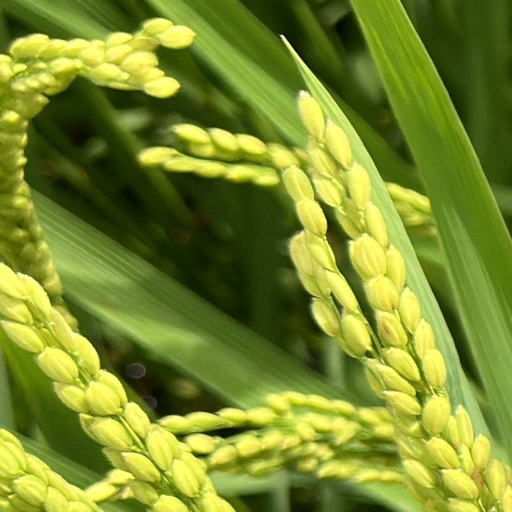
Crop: rice